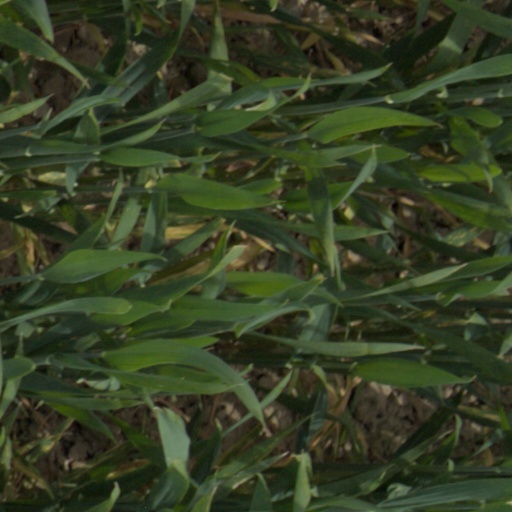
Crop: wheat